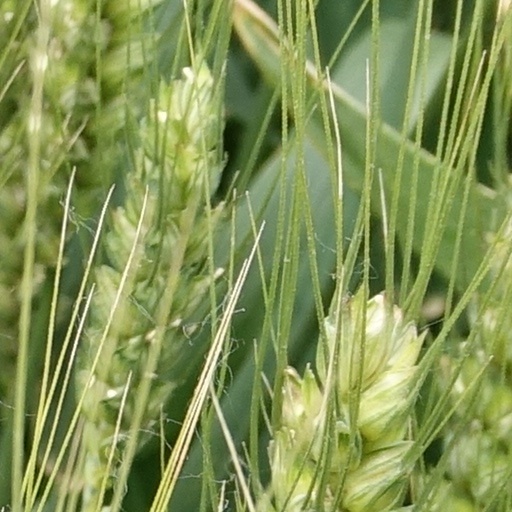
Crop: wheat